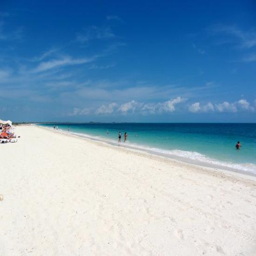
beautiful beach - no seaweed .